Hope Aur Hum

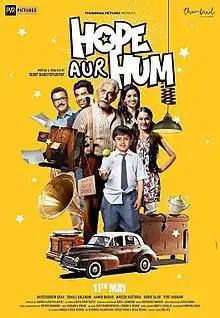

Hope Aur Hum is a 2018 Indian Hindi-language family drama film produced by Samira Bandopadhyay under her production banner, Thumbnail Pictures, and directed by Sudip Bandopadhyay. The film features an ensemble cast, including Naseeruddin Shah, Sonali Kulkarni, Aamir Bashir and Naveen Kasturia. It was released in theaters on 11 May 2018.